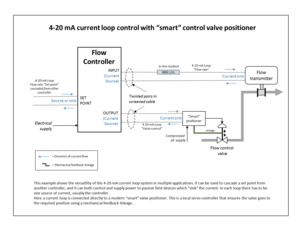
La boucle de courant est une méthode utilisée en contrôle industriel pour communiquer avec des capteurs ou des actionneurs, consistant à faire circuler dans une paire de conducteurs électriques un courant dont l'intensité est l'image du signal à transmettre.